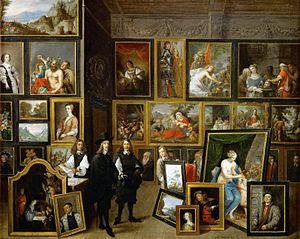
Theatrum Pictorium ou Le Théâtre de la Peinture est le titre d'un livre publié en 1660 par le peintre David Teniers le Jeune pour le compte de son employeur, l'archiduc Léopold Guillaume d'Autriche : c'est le catalogue des 243 tableaux italiens et flamands appartenant à la collection de l'archiduc, illustré de gravures. Une seconde édition est publiée en 1673.
Le Stallburg parfois Galerie Stallburg est un bâtiment renaissance de trois étages avec une cour intérieure. Construit comme résidence entre 1558-1565 pour l'empereur Maximilien II de Habsbourg et situé dans le centre de Vienne en Autriche, il fait partie du palais impérial de la Hofburg.